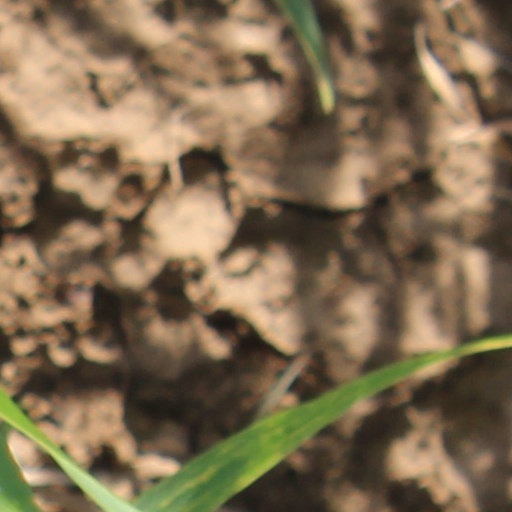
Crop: wheat